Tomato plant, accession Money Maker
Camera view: tilt-top (135 deg); turntable rotation: 240 degrees
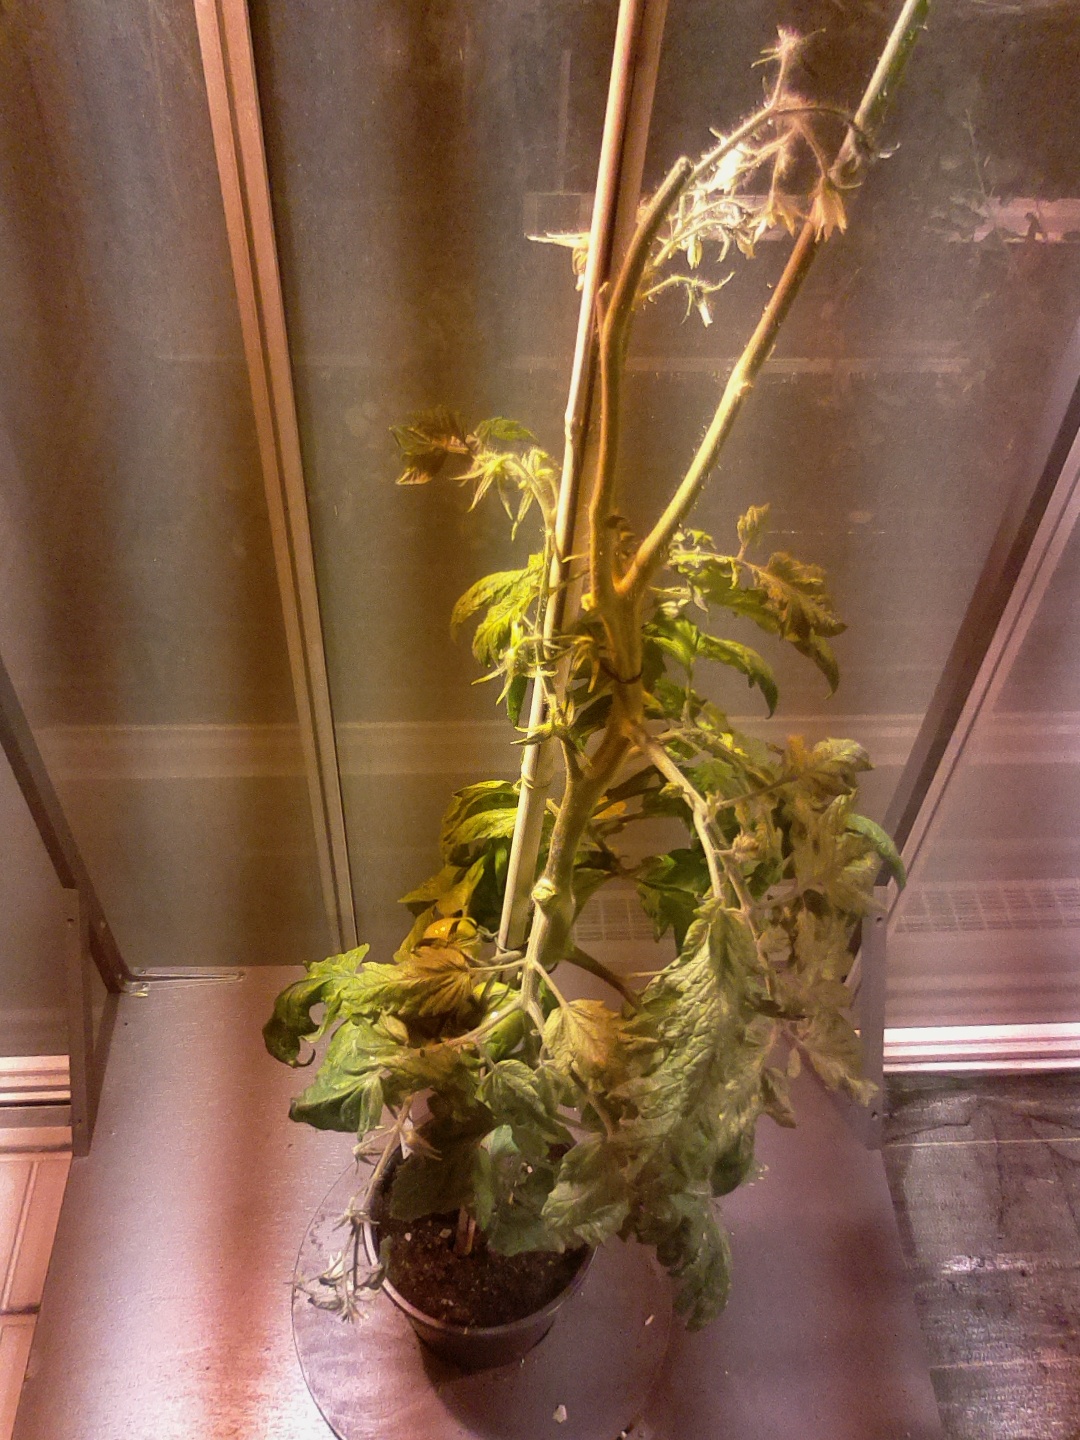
BBCH growth stage 76: 60%-70% of final fruit size